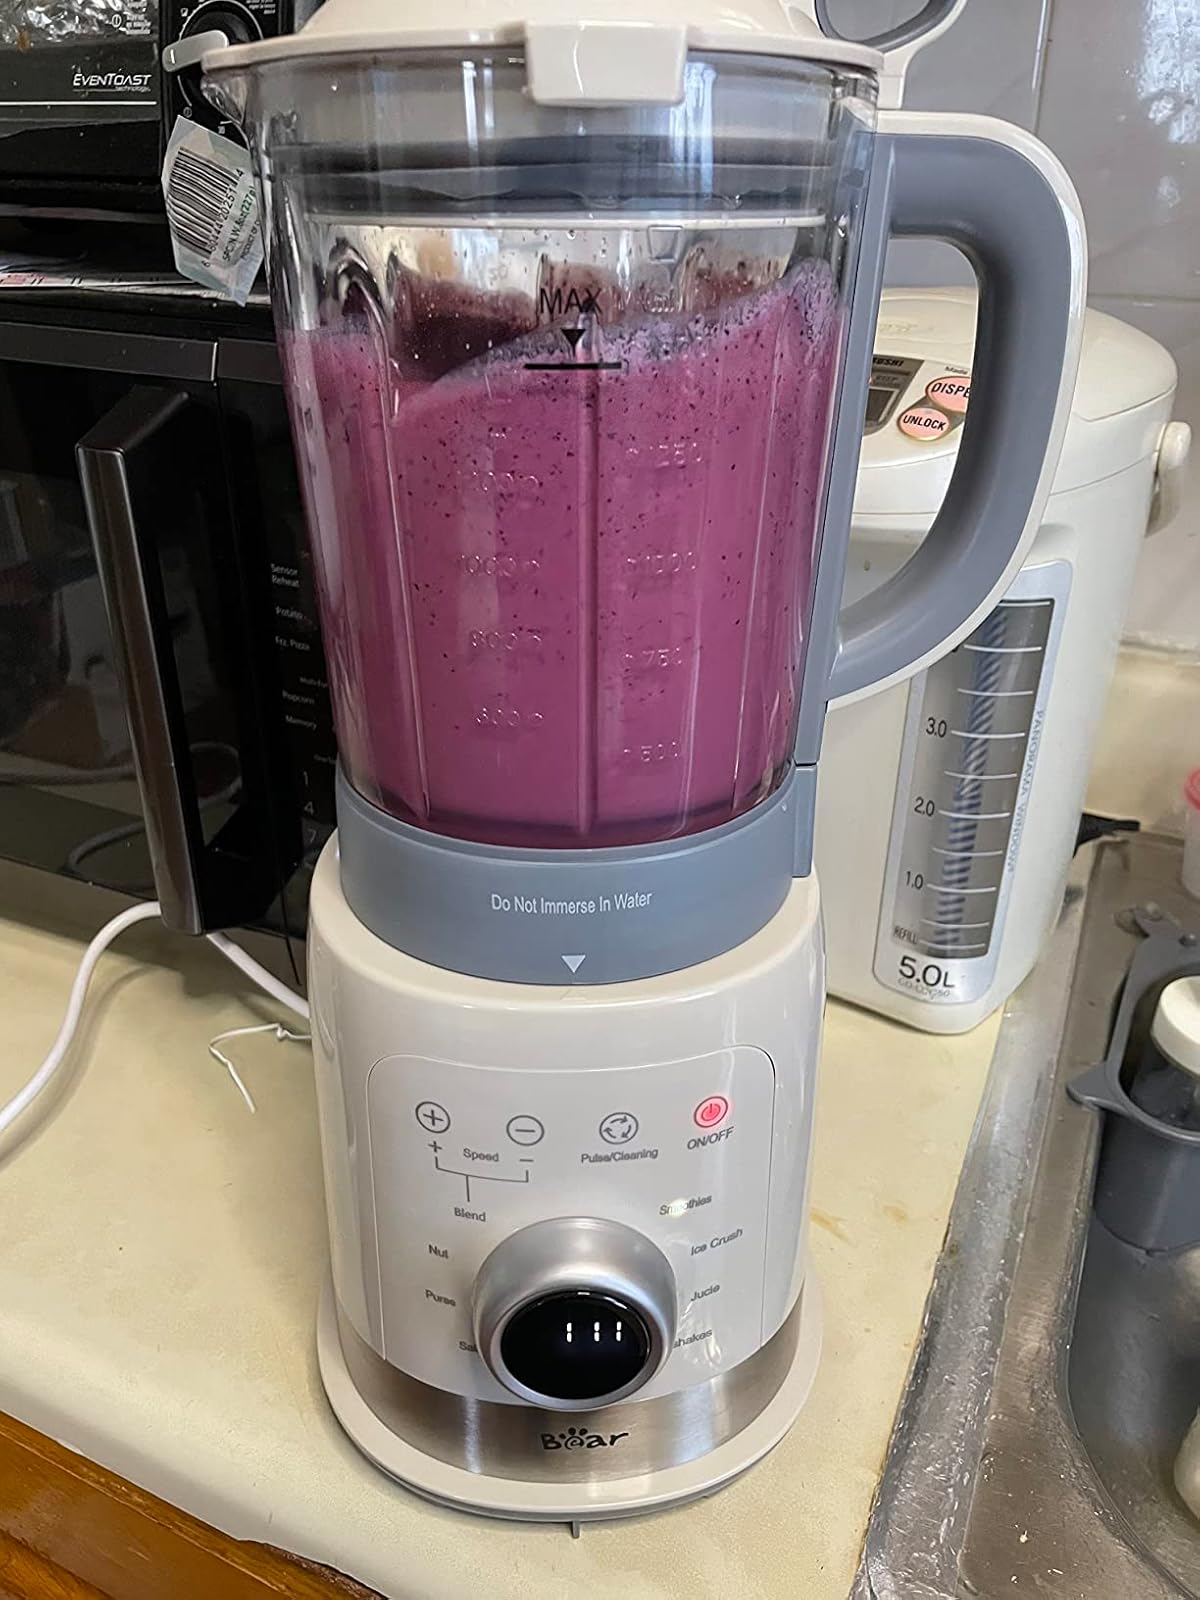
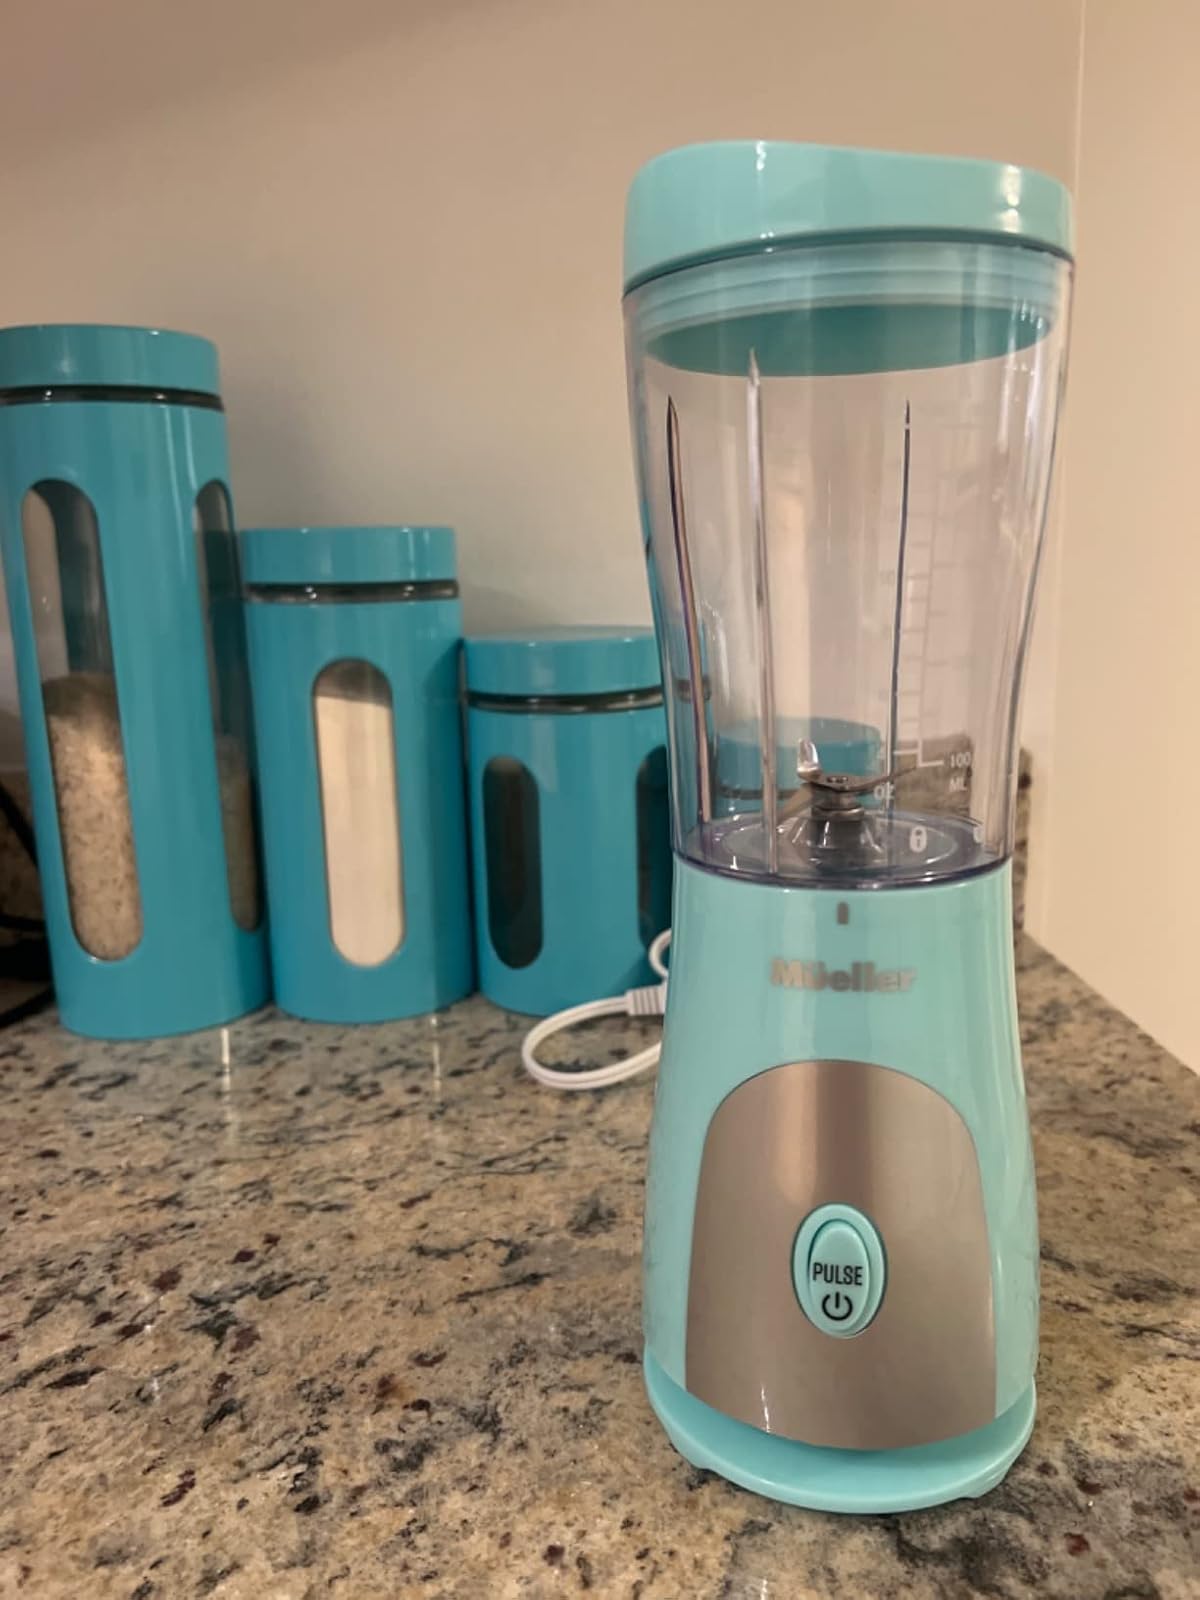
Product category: items_blender
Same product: no